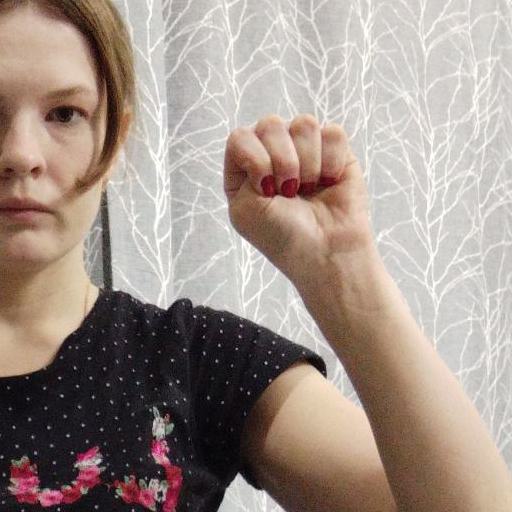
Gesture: fist